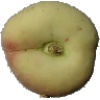
Label: Peach Flat 1